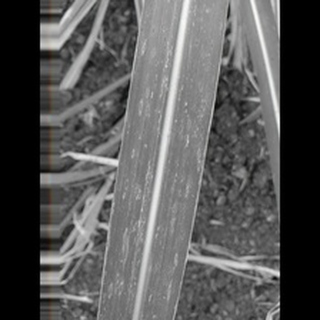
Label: sugarcane_rust